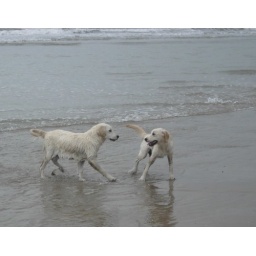
Alix is a female golden retriever and a service dog in training. Picture taken by her foster family.